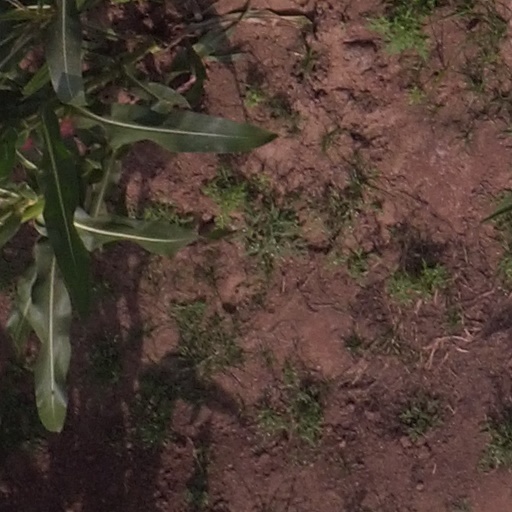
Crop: maize; corn